Clara Ponsatí

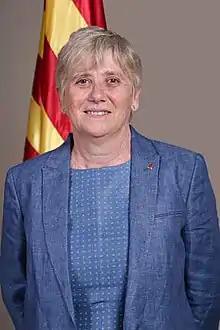
Ponsatí in 2017

Clara Ponsatí i Obiols (born 19 March 1957) is a Catalan economist and politician. She was appointed Minister of Education of the Government of Catalonia by President Carles Puigdemont on 14 July 2017, and was dismissed by the Spanish Government pursuant to Article 155 of the Spanish Constitution on 27 October 2017, due to the organisation of the 2017 Catalan independence referendum and the subsequent declaration of independence. On 30 October 2017, she went into exile in Brussels together with Carles Puigdemont and three other members of his government, Lluís Puig, Antoni Comín and Meritxell Serret. In May 2018, she returned to the University of St Andrews (Scotland) as a professor. In the 2019 Spanish municipal elections, she was placed last on the list of the candidacy Barcelona és capital - Primàries, led by Jordi Graupera. Since February 2020, she is a Member of the European Parliament within the Junts i Lliures per Europa grouping.